InterConnection.org

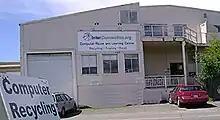
InterConnection's Computer Reuse and Learning Center

InterConnection.org (IC) was an American 501(c)(3), non-profit organization headquartered in Seattle, Washington. InterConnection was established in 1999 by Charles Brennick. The organization's original focus was on developing and donating websites to non-profits in developing countries. The program soon expanded to include computer donations and technology training. In 2004 the InterConnection Computer Reuse and Learning Center opened in Seattle as a hub to serve both local and international communities. On February 1st 2025 InterConnection was absorbed into the larger nationwide non-profit organization PCs for People. The former InterConnection location, operations, and staff became PCs for People Washington.